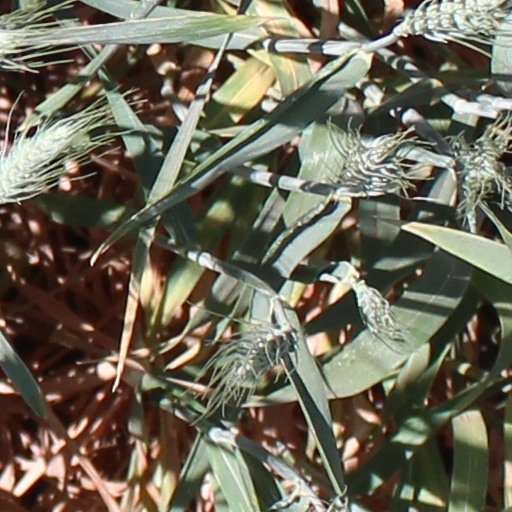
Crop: wheat